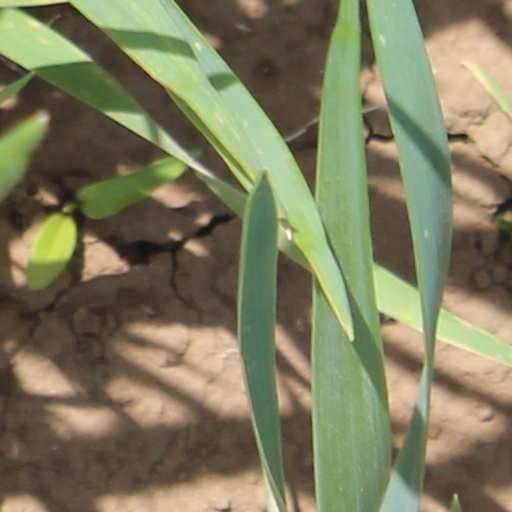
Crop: wheat